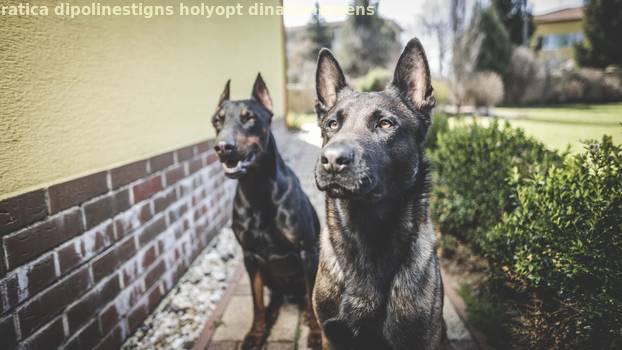
Label: Watermark